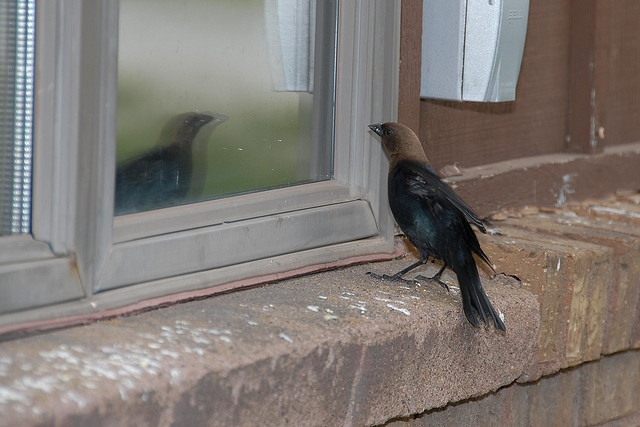
The bird is pecking on the window and perched on the ledge
a small bird is standing near a window
A bird sitting on a window seal staring into the window.
a little bird sitting on a ledge as it looks at the window
a small bird on a window sill looking into the windoe